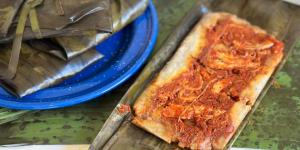
tamales oaxaquenos receta original